Randenigala Dam

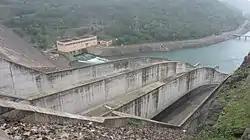
The three large spillways of the dam.

The Randenigala Dam is located downstream of the Victoria Dam, and upstream of the Rantembe Dam. Randenigala measures in height, in length, with a crest and base width of and respectively. The embankment dam is made mostly of rocks, and consists of a clay core.